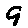
Label: 9